English invasion of Scotland (1385)

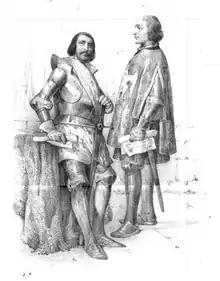
Jean de Vienne, left, in a nineteenth-century depiction

Under their treaty with France, Scotland had reassurances that France would support her militarily in a war with England. Gaunt's attempts at furthering peace between England and Scotland did not suit France, which was, says the medievalist May McKisack, "eager to profit by England's domestic embarrassments". A French advance party reached Scotland in May 1384. Their arrival followed the fall of Lochmaben Castle, the last English outpost north of the border. The loss of this castle, says Anthony Tuck, left Cumberland "more vulnerable than it had been for the past fifty years". This provided justification for an English invasion of Scotland over France.